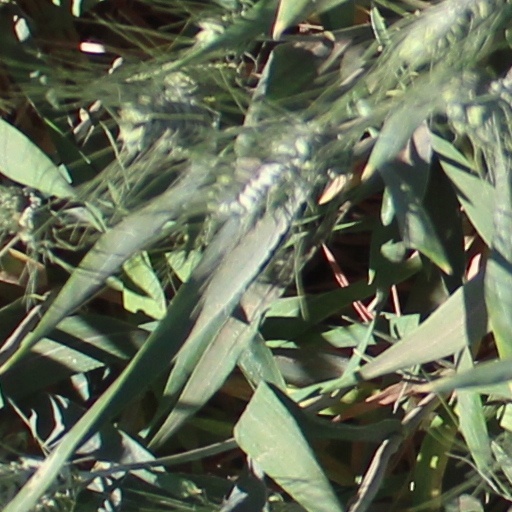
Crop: wheat